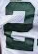
Number: 2